Battle of Sept-Îles

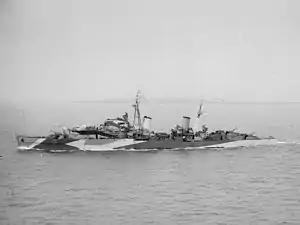
The British cruiser HMS "Charybdis" underway

The British force was visible against the lighter horizon and the Germans were further aided by a rain squall approaching from the south-west. Visibility was poor with low clouds and there was a long heavy swell. Kohlauf saw the silhouette of the larger British cruiser and believing he had been surprised gave the immediate order to turn and flee but not before ordering every ship to launch their torpedoes.